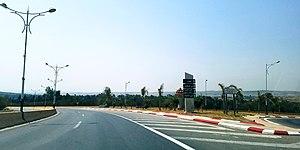
Boulevard périphérique de Chlef, sortie Centre ville
Chlef, anciennement Castellum Tingitanum à l'époque romaine, puis El Esnam et rebaptisée Orléansville à l'époque française, est une commune algérienne située dans le nord de l'Algérie, dans la wilaya de Chlef dont elle est le chef-lieu, Chlef est à mi-chemin entre Alger, la capitale, et Oran, deuxième ville d'Algérie.